Nehru Memorial College, Sullia

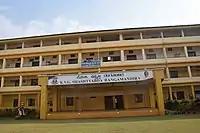
Interior View of NMC Sullia

Nehru Memorial College (NMC) is located in Kurunjibag, Sullia of Karnataka state of India, is a government aided college serving students seeking under graduation and post graduation courses. This college is the premier institution under Academy of Liberal Education (R.) Sullia.